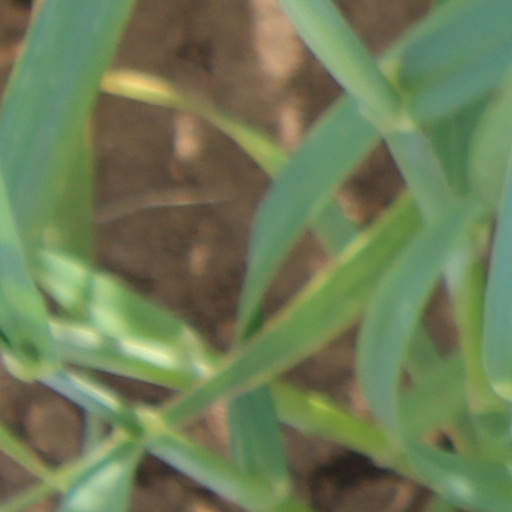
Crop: wheat